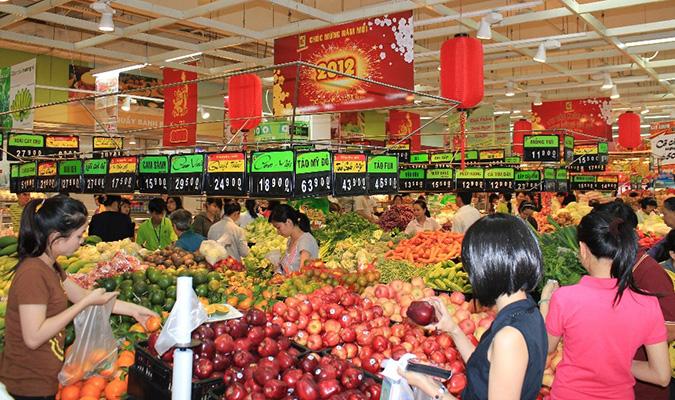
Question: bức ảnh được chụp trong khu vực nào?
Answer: bức ảnh được chụp trong khu bán trái cây và rau củ